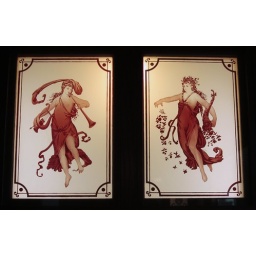
c. 1900, probably fabricated in Chicago for a door or a book case.